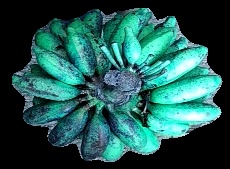
Variety: rasbale
Grade: grade3